Rakkayi Koyil

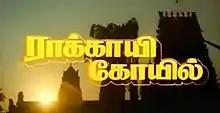
Title card

Rakkayi Koyil is a 1993 Indian Tamil-language drama film, directed and co-written by Manivasagam. The film stars Vijayakumar, Selva and Kasthuri, with an ensemble supporting cast including Manorama, Goundamani and Senthil. It was released on 5 February 1993.